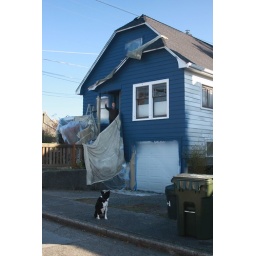
under way2... a blue house